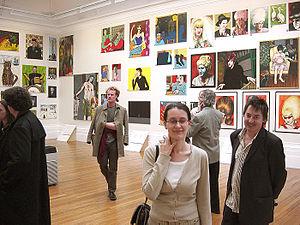
Le stuckisme est un mouvement artistique international fondé en 1999 par Billy Childish et Charles Thomson. Il prône une peinture figurative en réaction à l'art conceptuel, et particulièrement à celui du courant des Young British Artists soutenus par le mécène Charles Saatchi. Le mouvement du stuckisme, qui réunissait à l'origine treize artistes, s'est depuis étendu, et compte en 2010 plus de 207 groupements d'artistes répartis en différents points du globe. Billy Childish a quitté le mouvement en 2001.